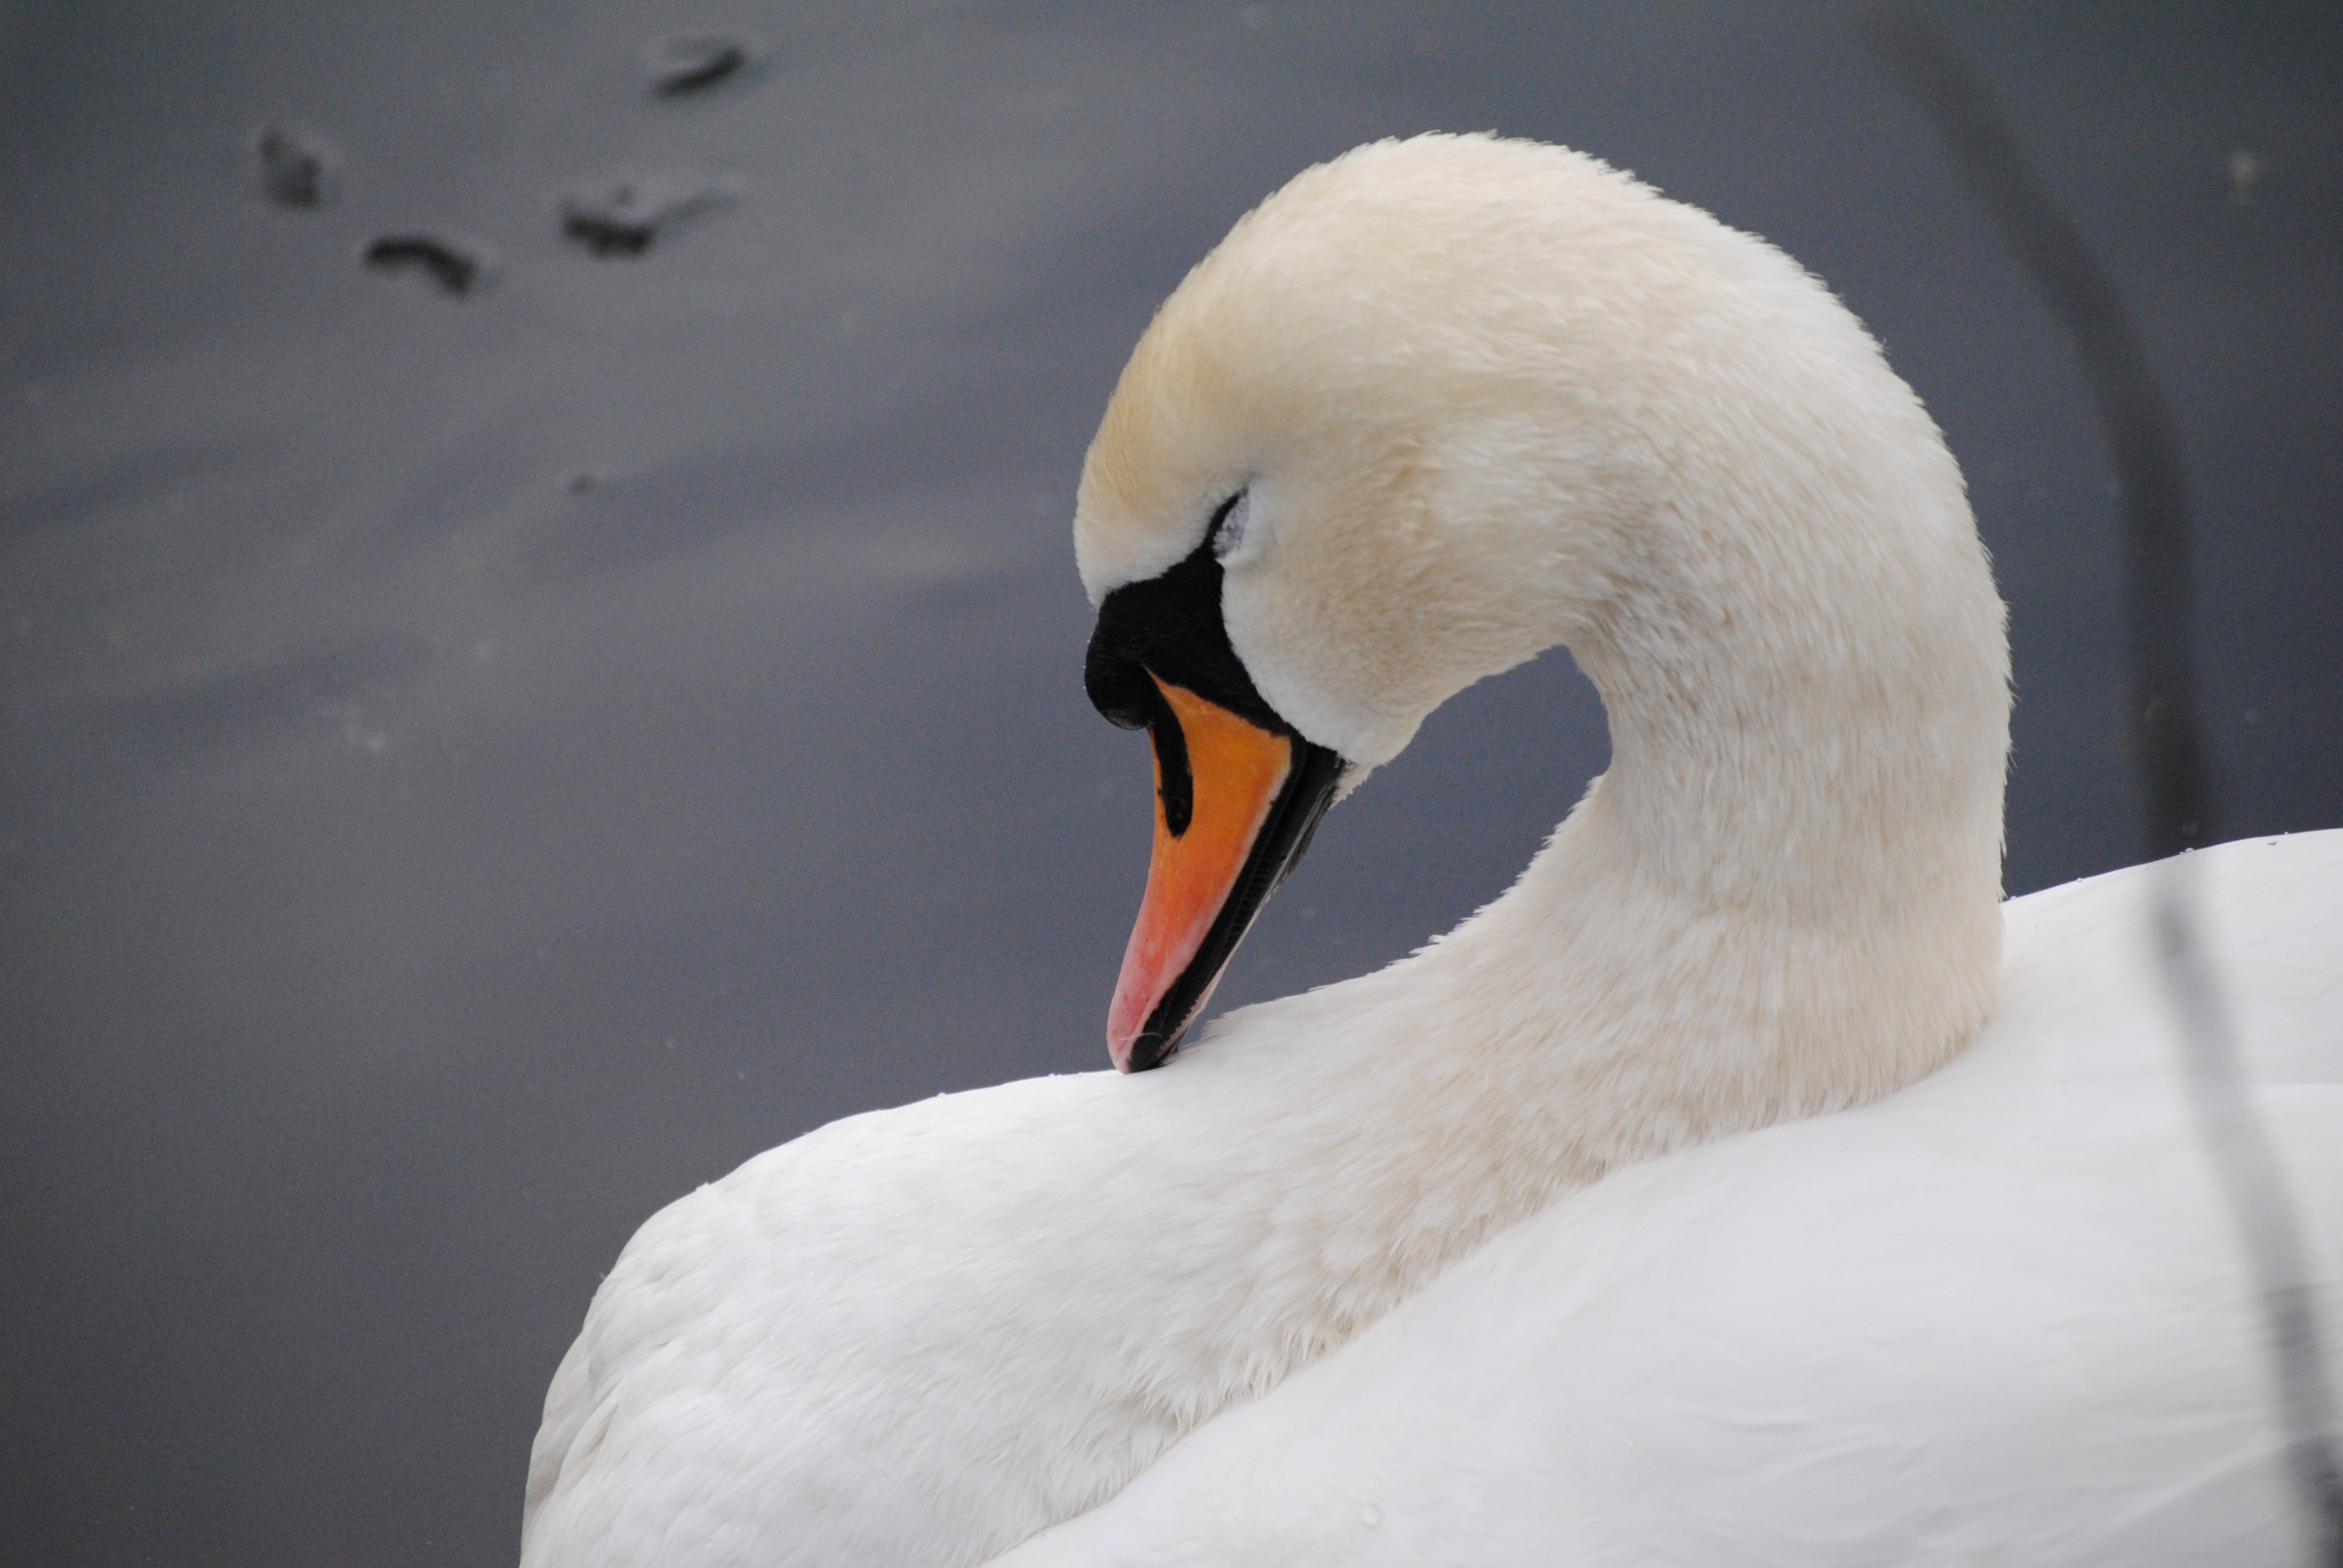
water, nature, bird, wing, white, animal, pond, wildlife, wild, beak, tranquil, peace, feather, fauna, close up, swan, neck, vertebrate, elegant, waterfowl, water bird, elegance, ducks geese and swans